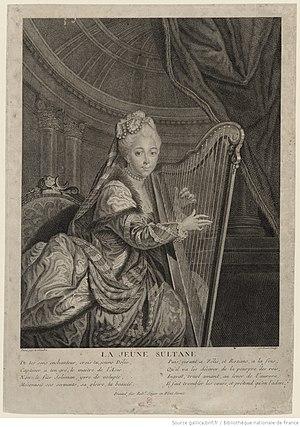
Titre
Le costume de scène désigne les vêtements portés sur scène par les acteurs de spectacle vivant. Il évolue selon les périodes et le type de représentation : ballet, opéra, théâtre et leurs différents sous-genres.